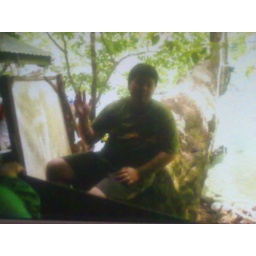
Me sitting a Stambled living tree near the Subterranean River